Euskotren Trena

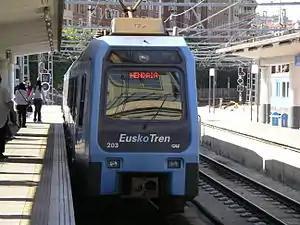
Euskotren Trena unit at Amara station, Donostia-San Sebastián.

The Euskotren Trena service is operated by Euskotren in the railway network owned by Euskal Trenbide Sarea, in the Basque provinces of Biscay and Gipuzkoa. The immediate predecessors were operated by FEVE and Ferrocarriles y Transportes Suburbanos. The infrastructure and service have since been improved into a modern commuter/regional rail system.